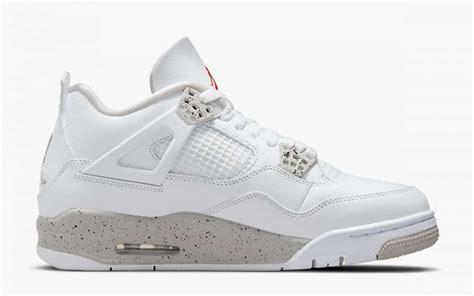
Brand: Jordan
Model: 4 Retro